Sky position (RA, Dec in degrees): 135.226, 7.02
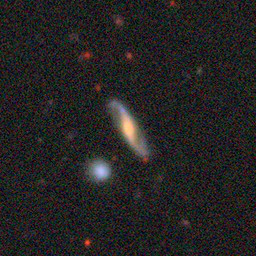
Galaxy morphology: Edge-on Galaxies with Bulge